Aérospatiale Alouette III

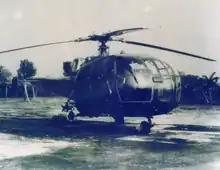
The historical Bangladesh Air Force Alouette III which was used in the Bangladesh Liberation War. It was the first helicopter of Bangladesh Air Force, and it performed successful airstrikes during the war. One of the rocket pods is seen in the outfitted pylons attached to its side.

The Argentine Naval Aviation operated a total of 14 Alouette III helicopters. A single SA316B was on board the when she was sunk by torpedoes fired by during the 1982 Falklands War between Argentina and the United Kingdom. A second Alouette III played an important role during the Argentine Invasion of South Georgia. On 2 December 2010, the last example was retired at a ceremony held at BAN Comandante Espora, Bahía Blanca.